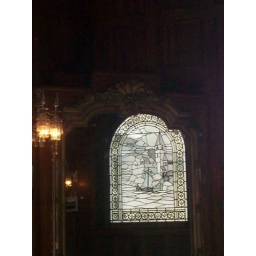
glass in mirror harraseeket room